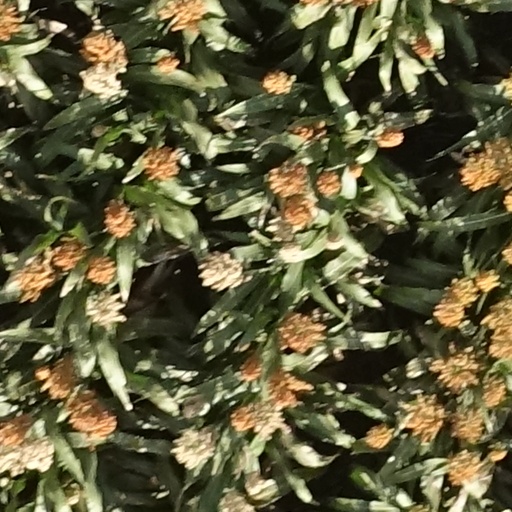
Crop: sorghum